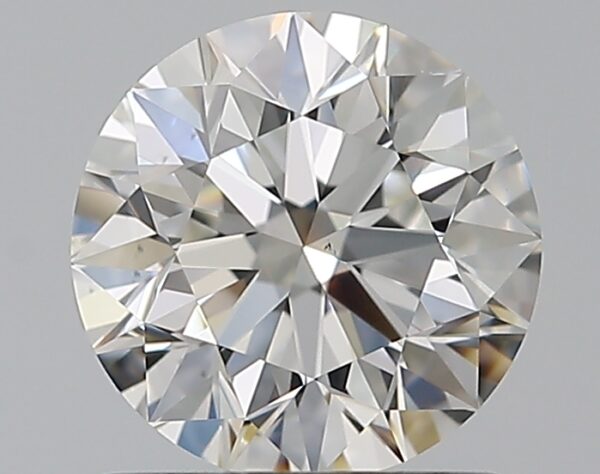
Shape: round
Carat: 0.9
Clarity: VS1
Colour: G
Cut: EX
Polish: EX
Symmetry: EX
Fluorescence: N
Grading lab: GIA
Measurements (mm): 6.11 x 6.14 x 3.88